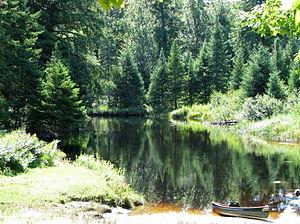
La rivière Oswegatchie est un cours d'eau qui coule dans l'État de New York aux États-Unis.